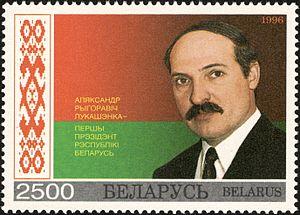
Alexandre Grégoriévitch Loukachenko, né le 30 août 1954 à Kopys, est un homme d'État biélorusse, président de la République depuis 1994.